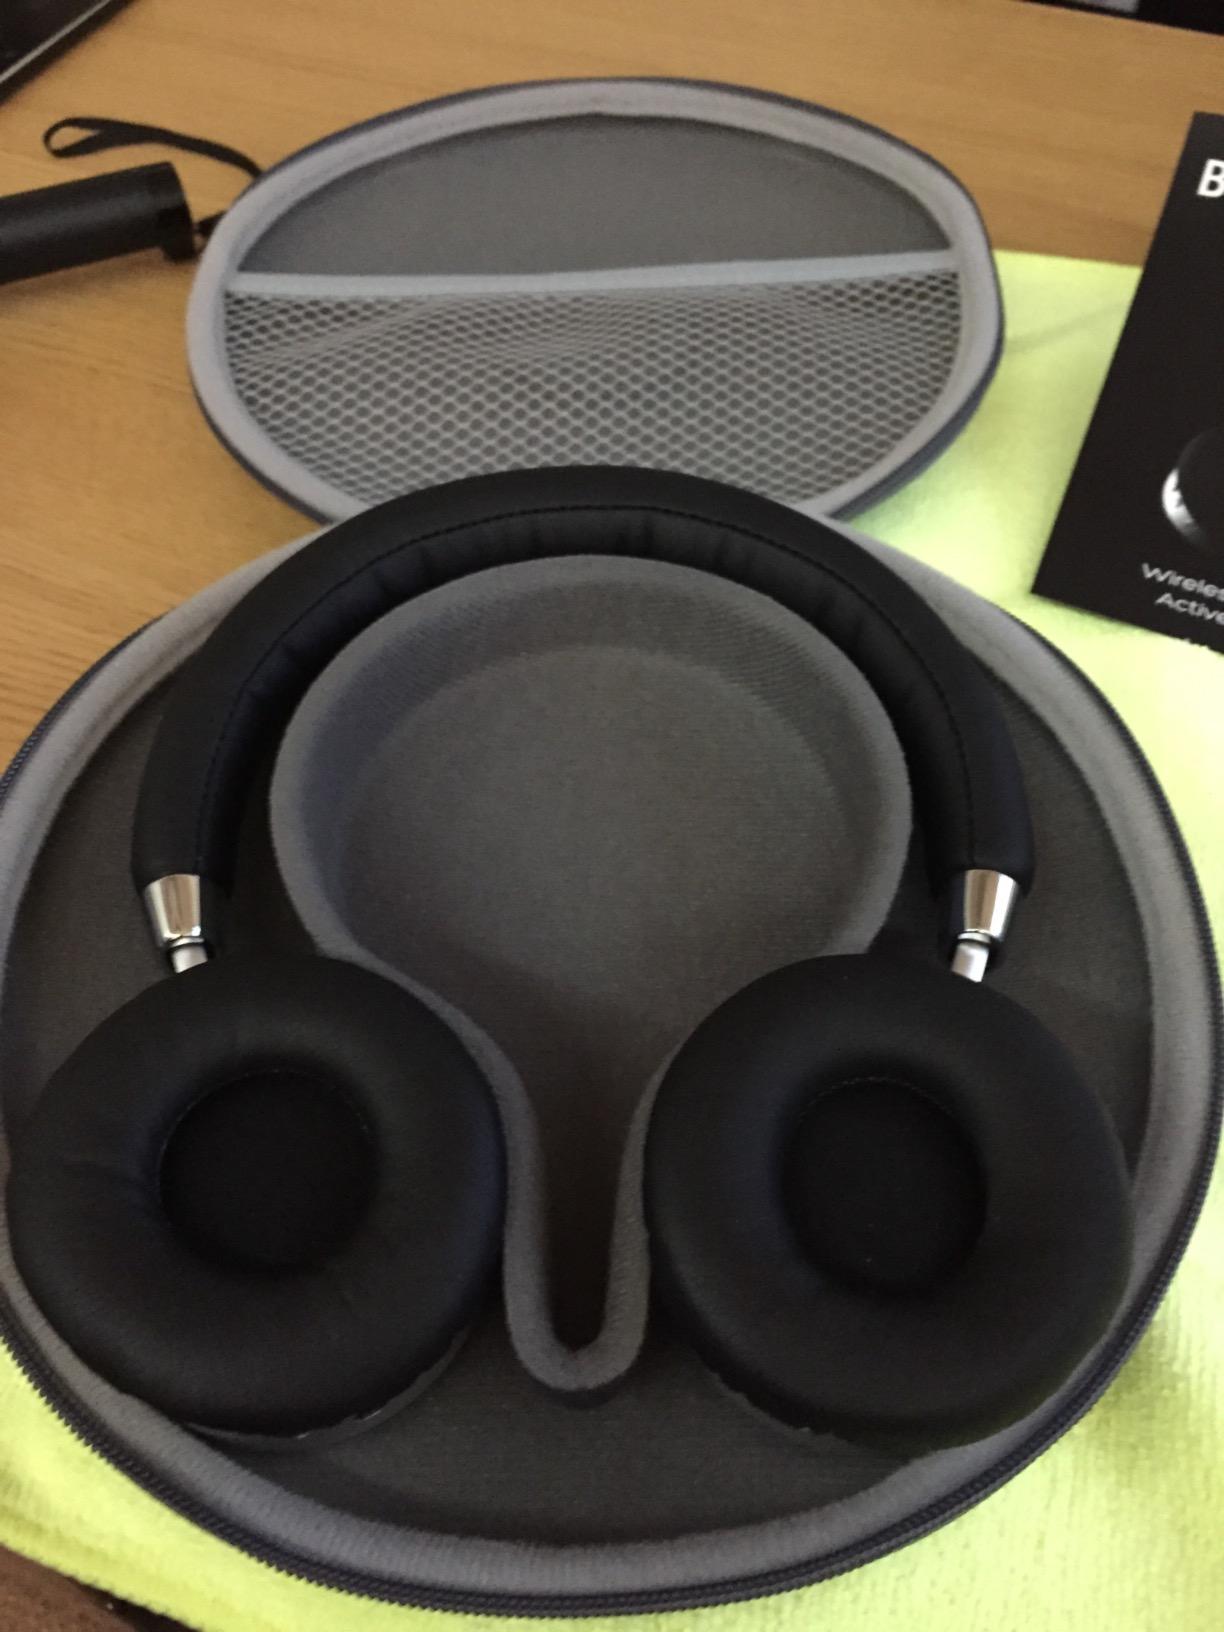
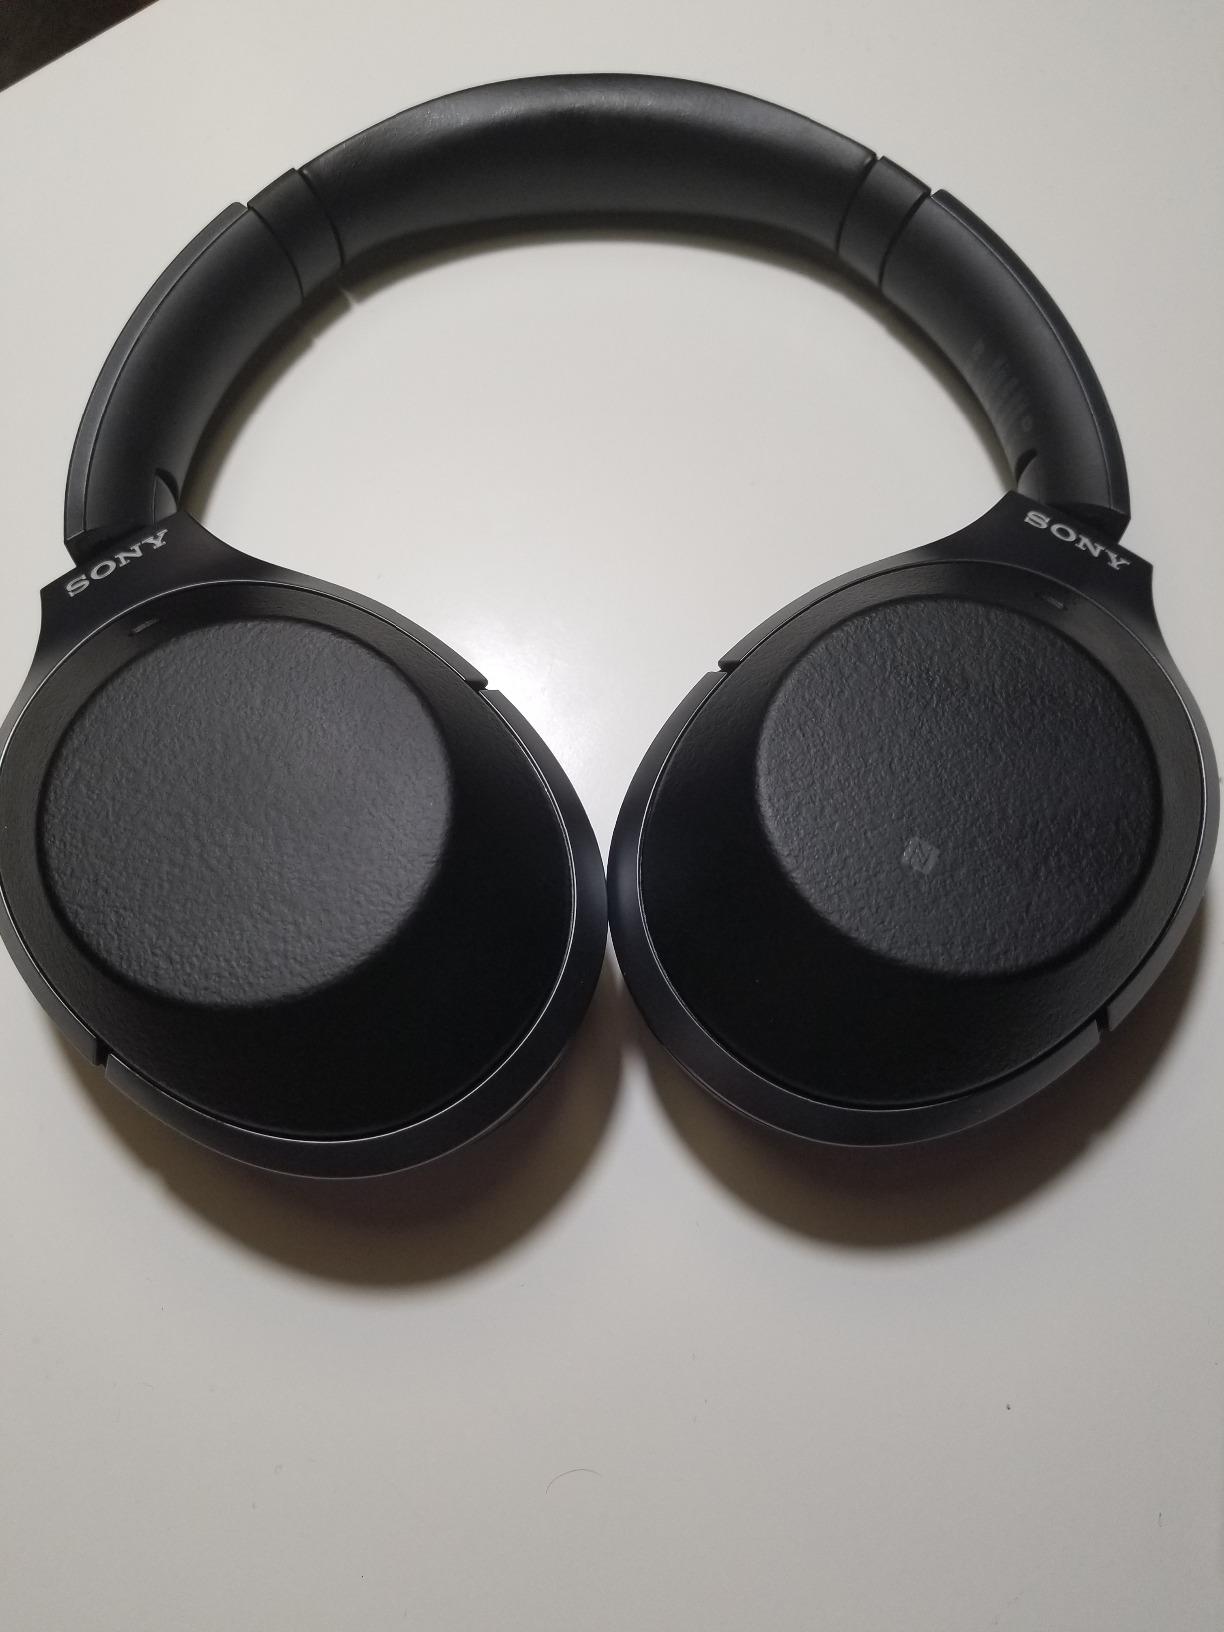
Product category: headphones
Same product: no